Dolichovespula saxonica

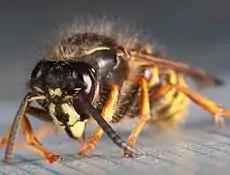

The Saxon wasp is part of the family Vespidae, a large family of varied wasp species. Within the Vespidae is the genus "Dolichovespula", which is derived from the Greek word “dolikhos,” meaning “long.” This describes the characteristic long face found within the genus, as opposed to the short and round faces found in the genus "Vespula". "Dolichovespula" contains 18 species, including "D. saxonica", and most are found throughout the Northern Hemisphere. "Dolichovespula" is closely related to "Vespula", and species from both genera constitute the yellowjackets. Many of the species within "Dolichovespula" choose aerial nest sites, though most illustrate flexibility in nest site locations. This differs from the genus "Vespula", whose members often make subterranean nests. "Dolichovespula" species typically have mature colonies of about a thousand cells with about two thousand adults and a colony cycle that lasts three to five months.